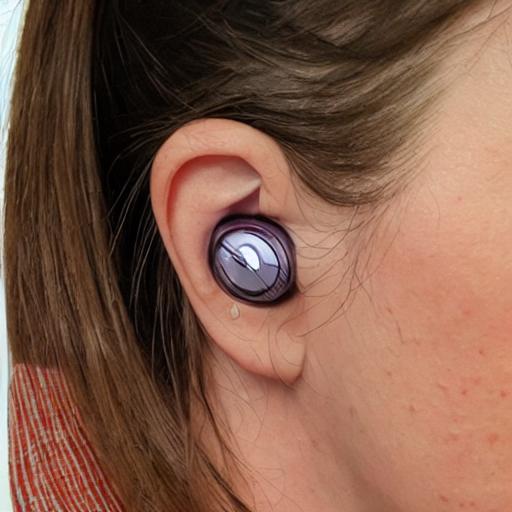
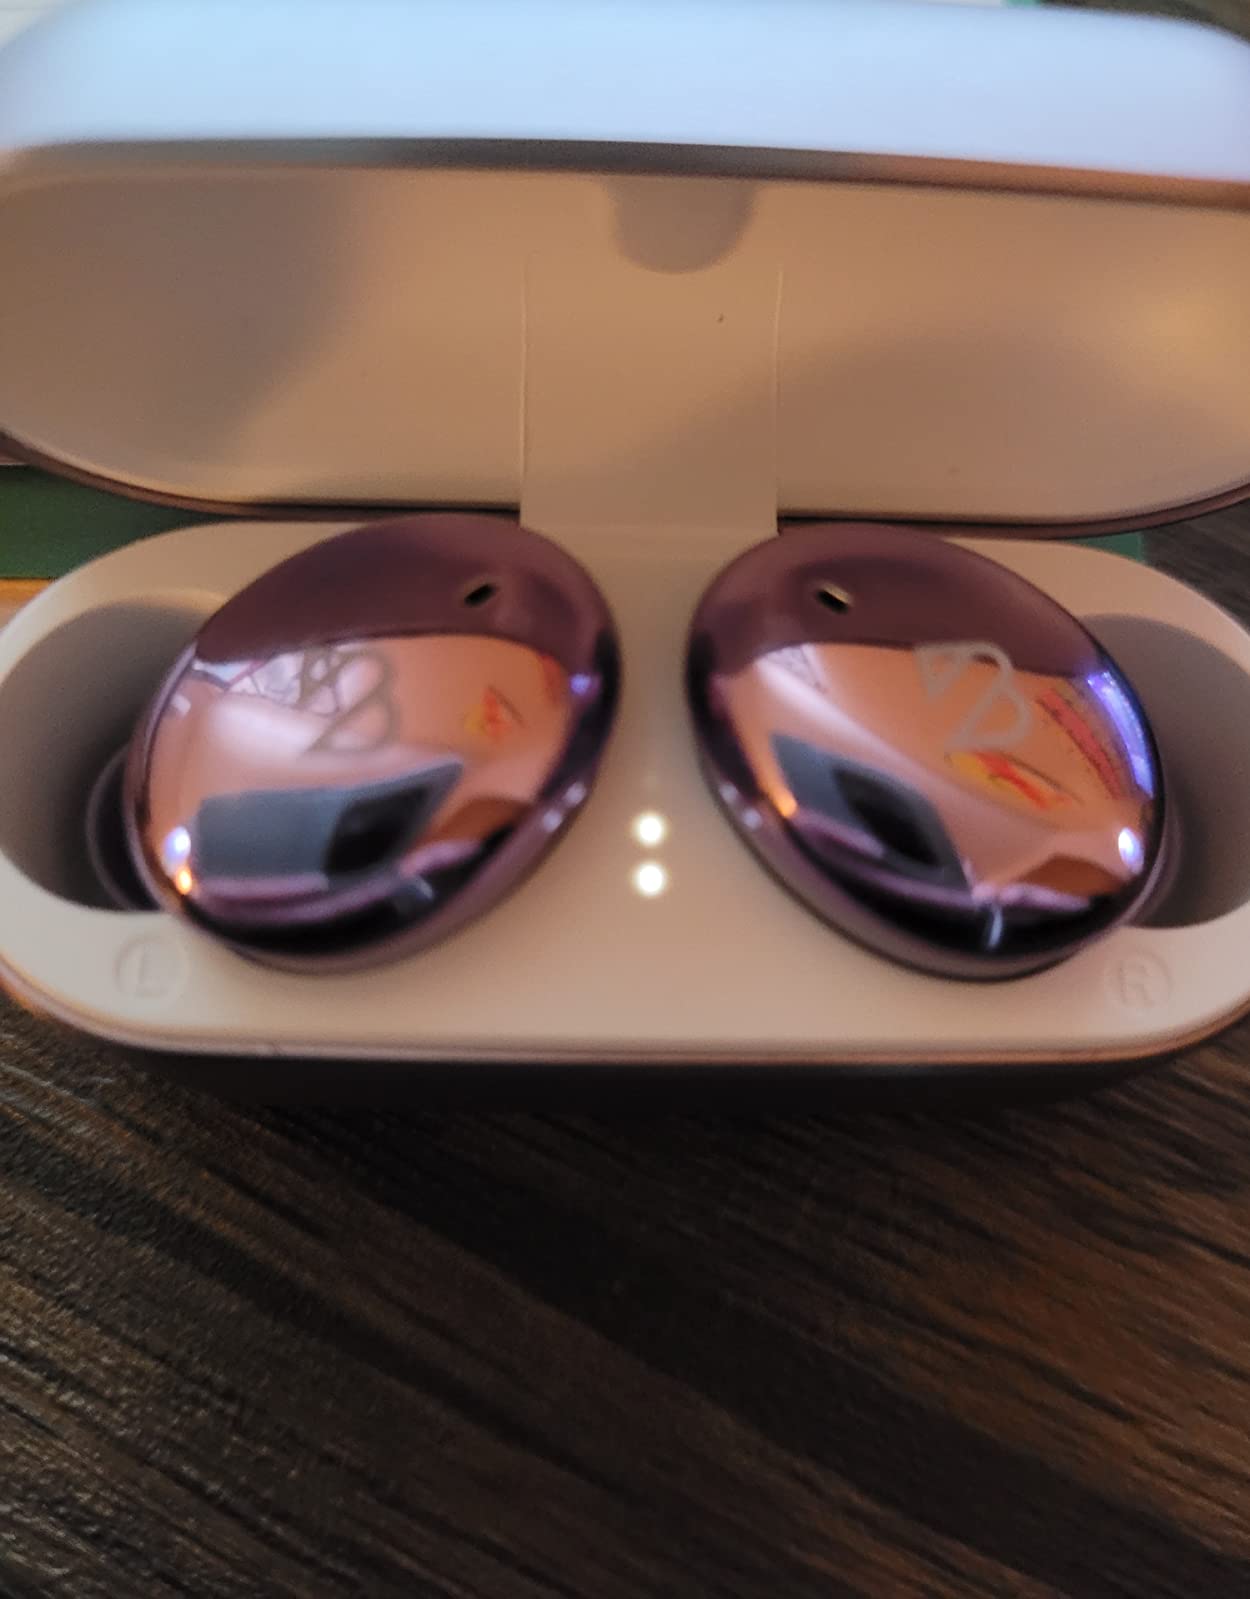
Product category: earbuds
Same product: no